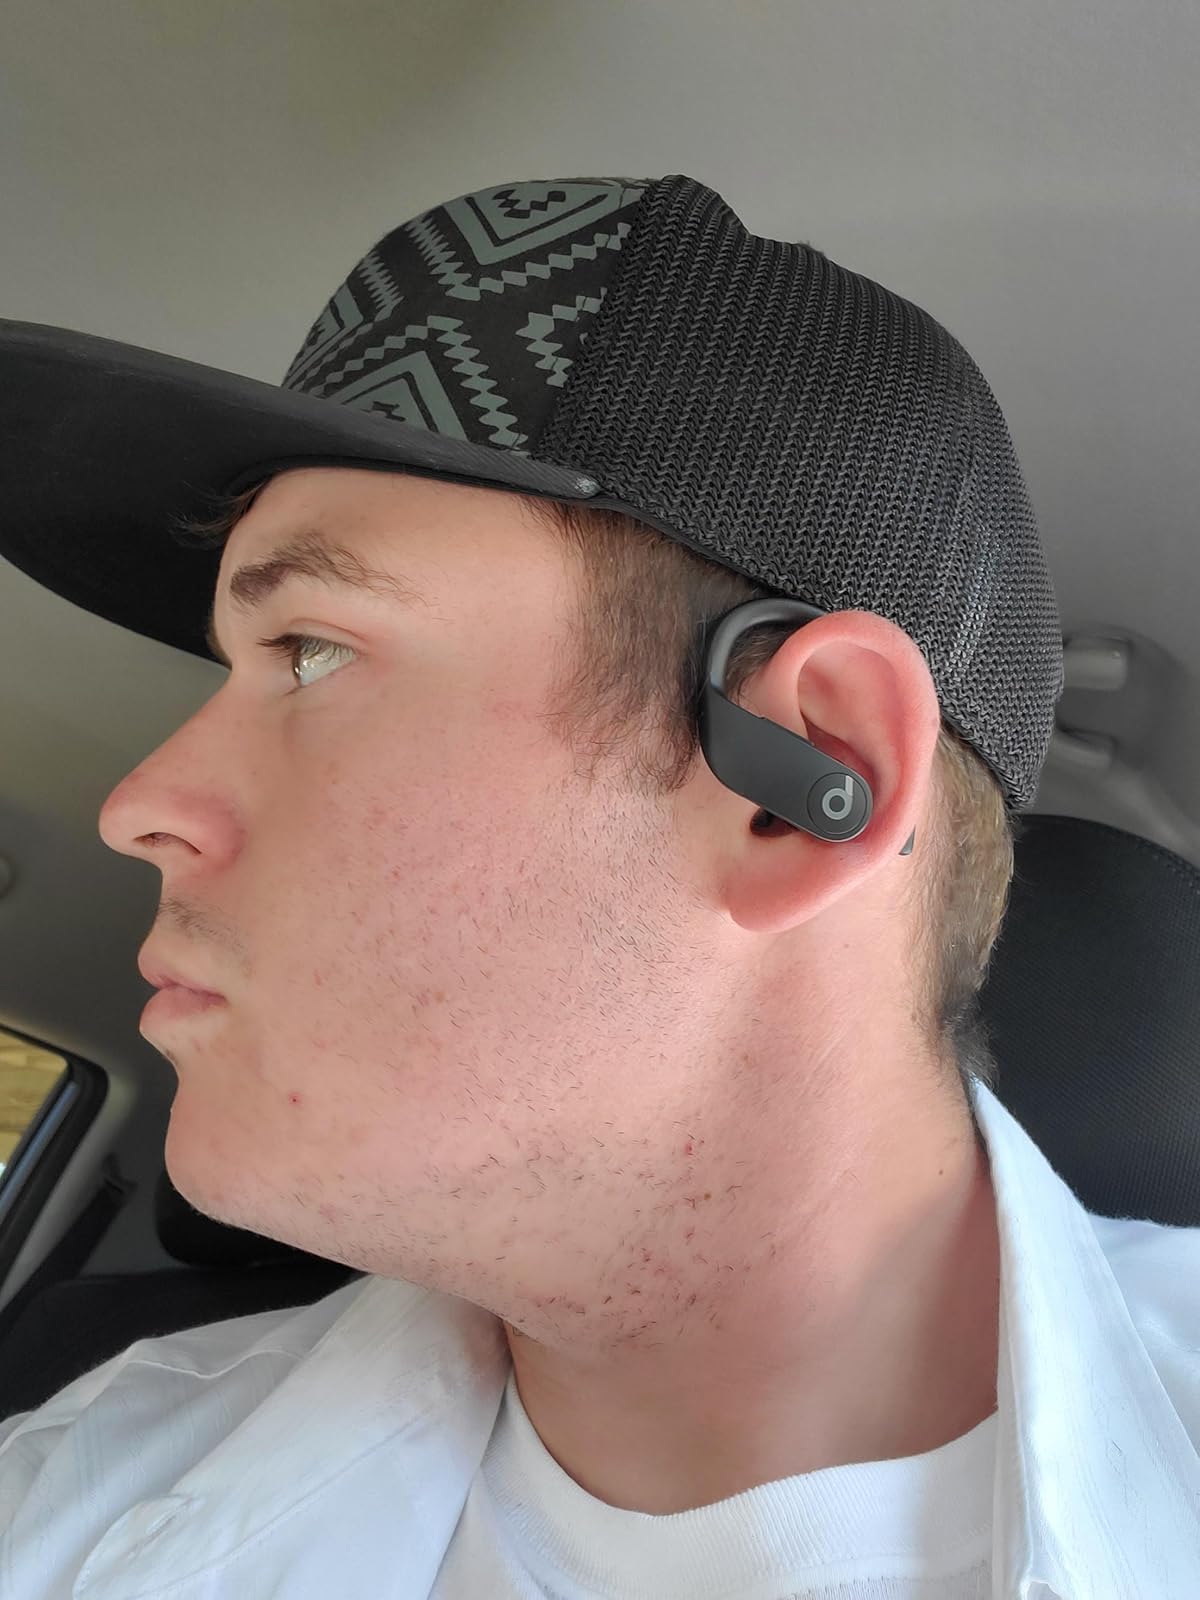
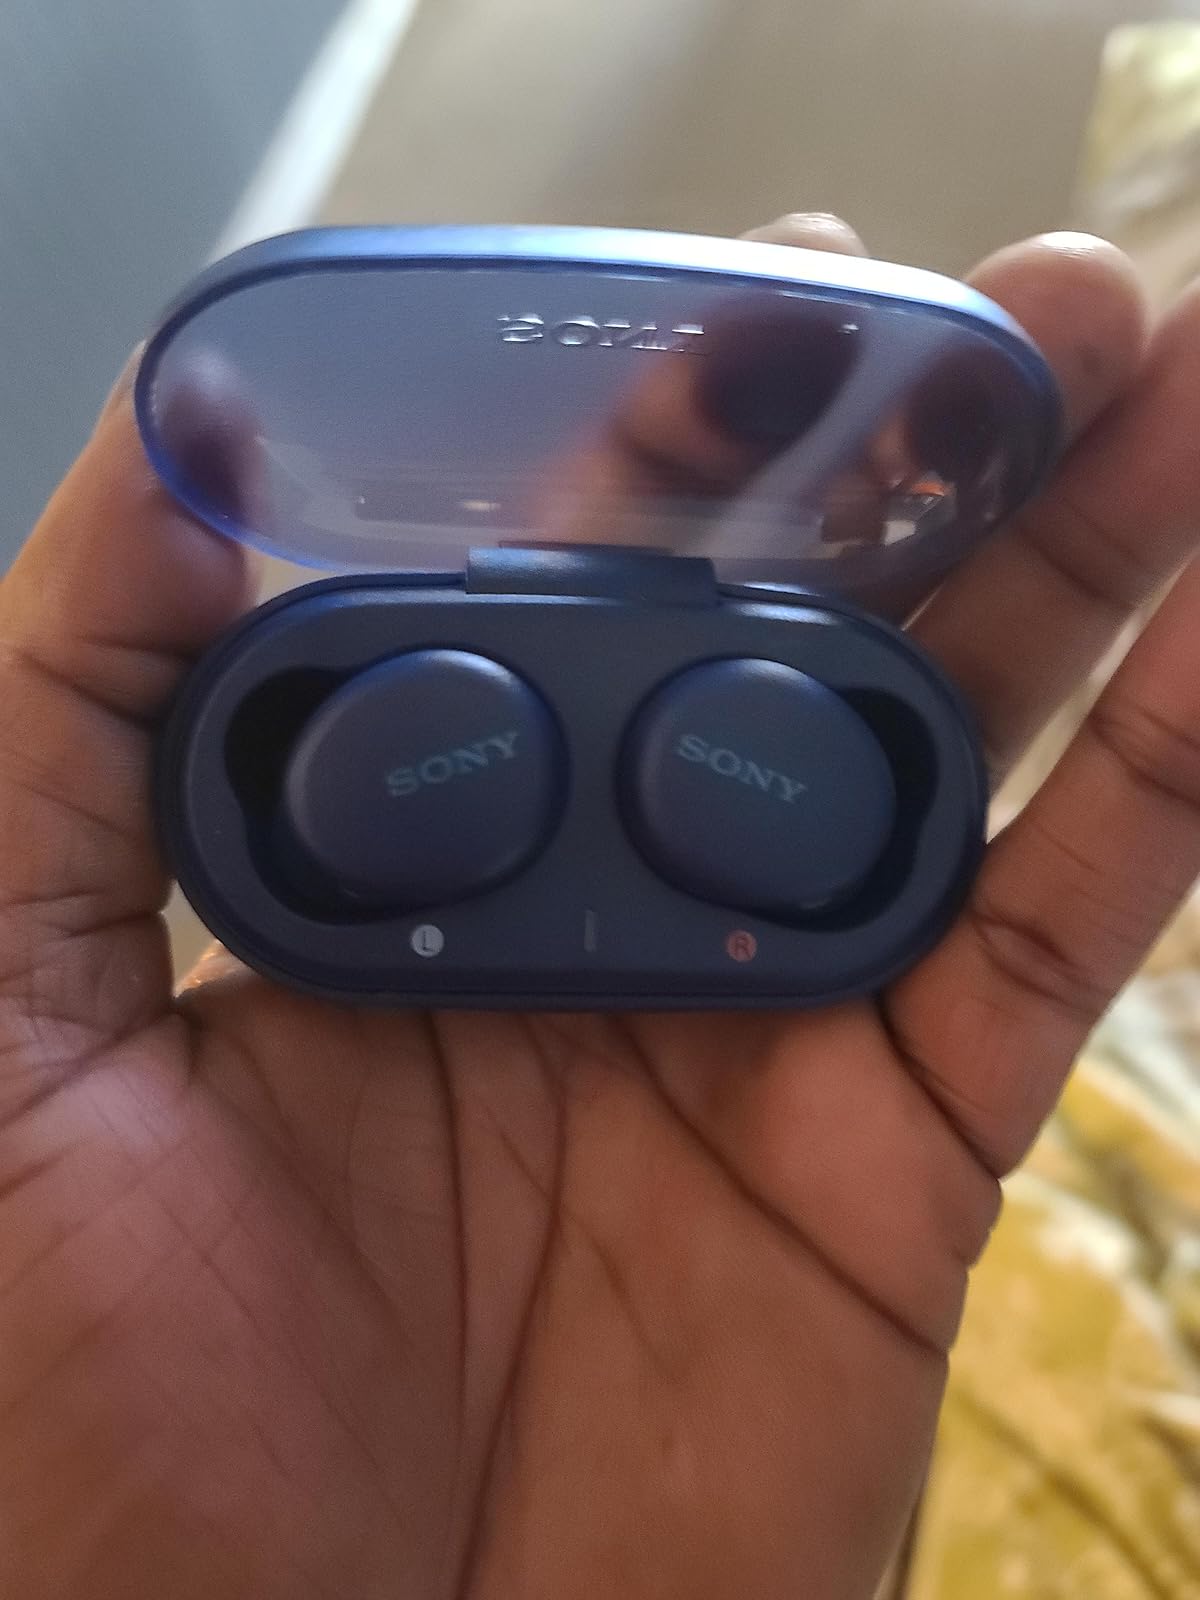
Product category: earbuds
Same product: no